Alex Gordon

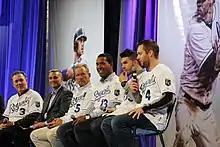
Gordon "(right)" at the Royals Fan Fest in 2014

In the 2014 season, Gordon scored 87 runs, had 150 hits, 34 doubles, one triple, 19 home runs, 74 RBI, 12 stolen bases, and a .266 BA. On July 6, he was named to the 2014 All-Star Team for the second consecutive year. On August 6, he recorded his 1,000th career hit when he singled off Arizona Diamondbacks pitcher Wade Miley. On August 26, he tied Wade Boggs for the most home runs hit by a Nebraskan in the Major Leagues.